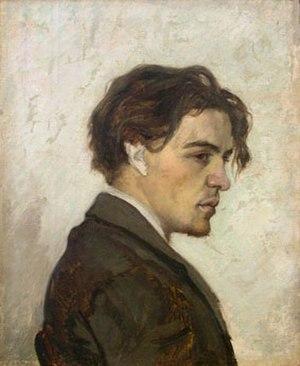
Les Éclats ou Oskolki est une revue russe hebdomadaire, fondée par le journaliste Nikolaï Leikine en 1881. La revue traitait de sujet grand public. Anton Tchekhov y a publié près de deux cent soixante douze nouvelles, de 1882 à 1886 principalement. Le peintre russe Nikolaï Tchekhov, frère d'Anton Tchekov a également collaboré à cette revue. Alekseï Afanassiev également.
Nikolaï Pavlovitch Tchekhov, né le 23 mai 1858 à Taganrog et mort le 29 juin 1889 à Louka, village du gouvernement de Kharkov, est un peintre russe. Il était le frère de l'écrivain et dramaturge Anton Tchekhov.